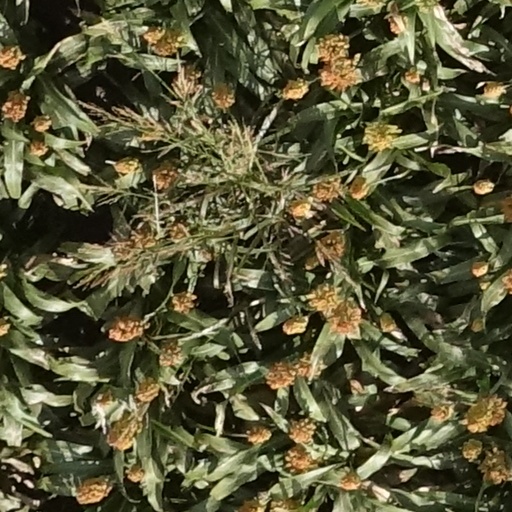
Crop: sorghum